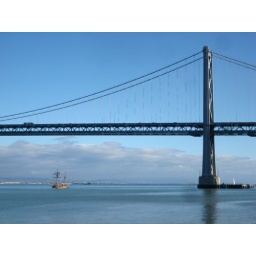
Nifty ship under th' bridge